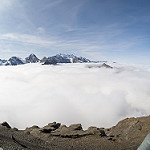
Label: mountain